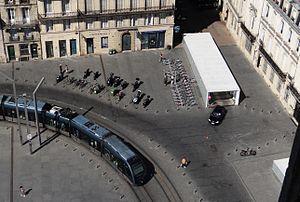
Divers modes de transport sur la place Pey-Berland à Bordeaux en août 2016
L'intermodalité est l'utilisation de plusieurs modes de transport au cours d'un même déplacement. On parle plus spécifiquement de technologie et/ou d'autorité organisatrice différentes.